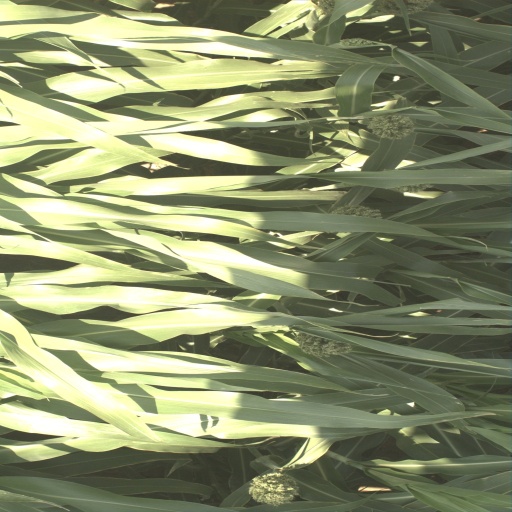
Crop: sorghum